Paul Stanford

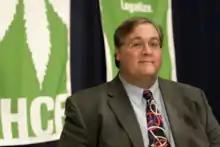

Paul Stanford is an American marijuana activist and the founder of The Hemp and Cannabis Foundation (THCF), THCF Medical Clinics, and the Campaign for the Restoration and Regulation of Hemp (CRRH).